White House Police Force

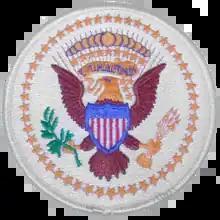
White House Police patch

The White House Police Force was a security police force formed in 1922 to protect the White House and the President of the United States. It became part of the United States Secret Service in 1930. It was renamed the Executive Protective Service in 1970 and then the Uniformed Division of the Secret Service in 1977.